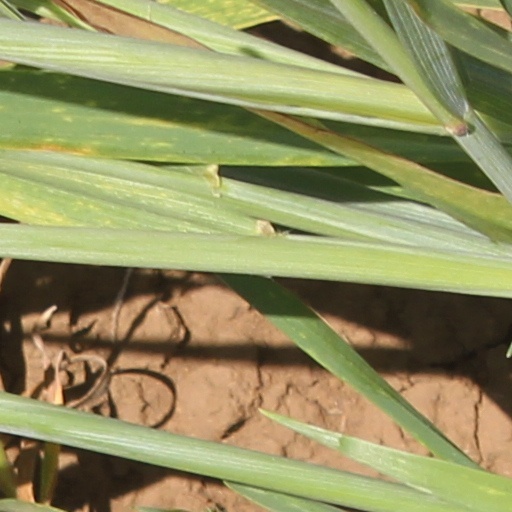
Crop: wheat